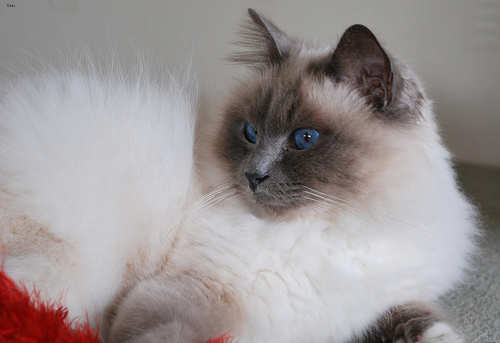
Breed: birman